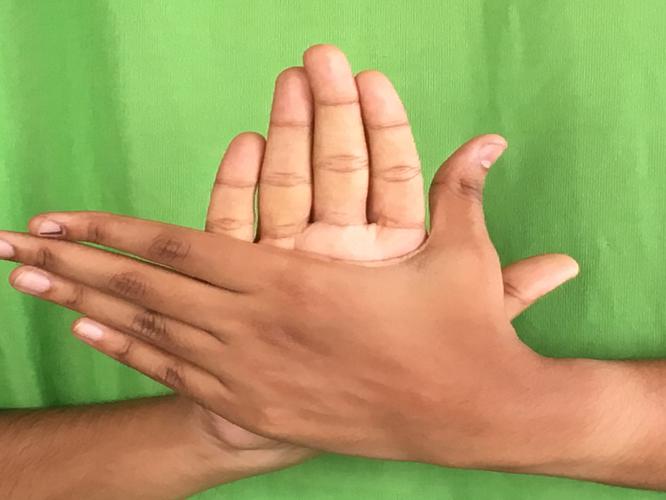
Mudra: Chakra
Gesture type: double_hand